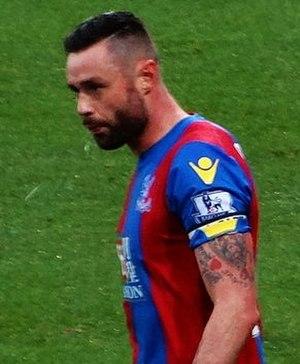
Damien Finbarr Delaney, né le 20 juillet 1981 à Cork, est un footballeur irlandais qui évolue au poste de défenseur central à Cork City.